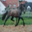
Label: horse